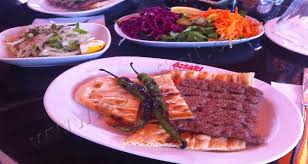
Yemek: kebap